Dummy Tappasu

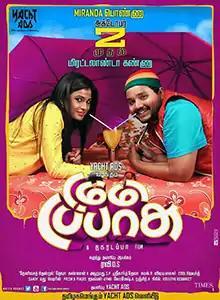
Theatrical release poster

Dummy Tappasu is a 2015 Indian Tamil-language romantic comedy film directed by O. S. Ravi. The film stars Malayalam actor Praveen Prem and debutante Ramya Pandian.